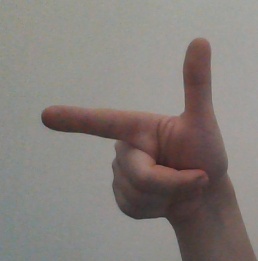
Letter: yaa